Freeee (Ghost Town, Pt. 2)

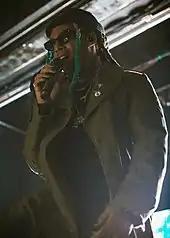
Ty Dolla Sign accompanied Kids See Ghosts for their performance of the song at the Coachella Valley Music and Arts Festival in 2019.

"Freeee (Ghost Town, Pt. 2)" replaced "Ghost Town" as the fourth track on Kids See Ghosts' eponymous debut studio album, released on June 8, 2018. On the day of the album's release, multiple tracks were mislabeled on streaming services as the result of a technical error, though "Freeee (Ghost Town, Pt. 2)" was the exception to the error. As part of their first show billed as Kids See Ghosts, the duo delivered a performance of the song at the 2018 Camp Flog Gnaw Carnival. The song was the fifth track of their set, though it was the fourth track that they released under the Kids See Ghosts moniker to be performed. The duo were backed by visuals that featured pulsating bright colors for their performance inside a transparent box, and rapper Tyler, the Creator sang along with the line "I feel freeeee" while in the crowd. Kids See Ghosts went on to perform "Ghost Town" as the closer to their set, during which the crowd sang along with the line "I feel kinda free." For Kid Cudi's weekend two set at the 2019 Coachella Music Festival, he brought out West at the Sahara Tent as a surprise. They were joined by Ty Dolla Sign to perform a rendition of "Freeee (Ghost Town, Pt. 2)", with Kid Cudi taking running jumps across the stage at multiple points. After the performance, Kids See Ghosts delivered a rendition of "Ghost Town".